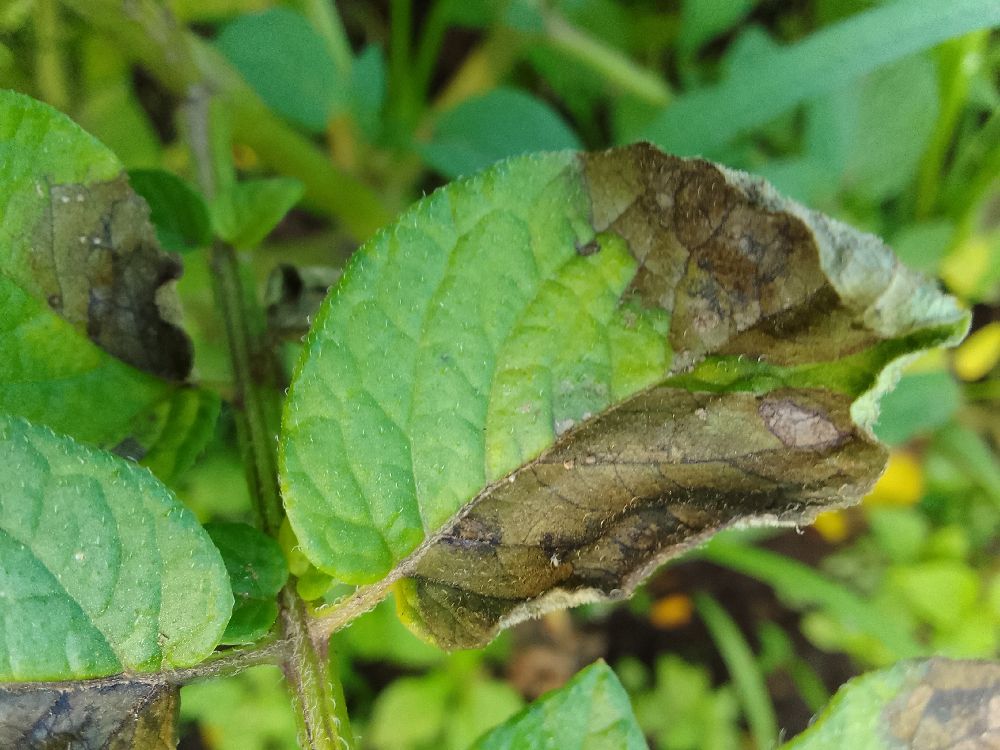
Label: Late blight